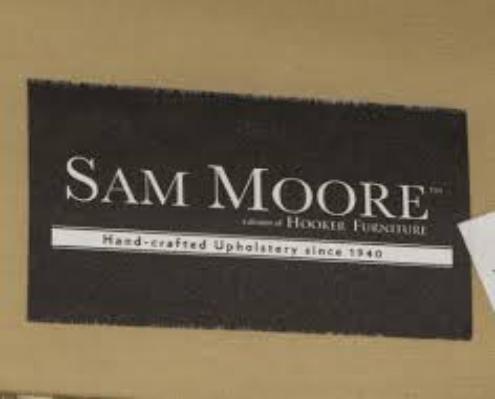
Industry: Necessities